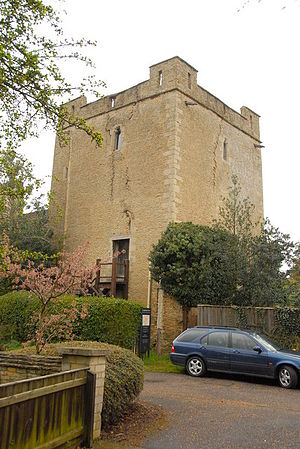
Longthorpe Tower
Longthorpe Tower.
Longthorpe Tower er et middelalderligt beboelsestårn fra 1300-tallet, der står i landsbyen Longthorpe omkring 3 km vest for Peterborough i Cambridgeshire, England. Det er berømt for sine velbevarede freskoer.